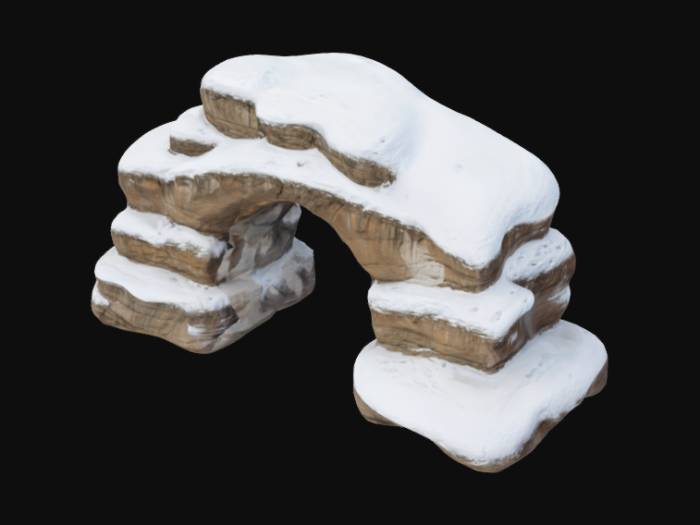
미적 점수 (1~10점): 3